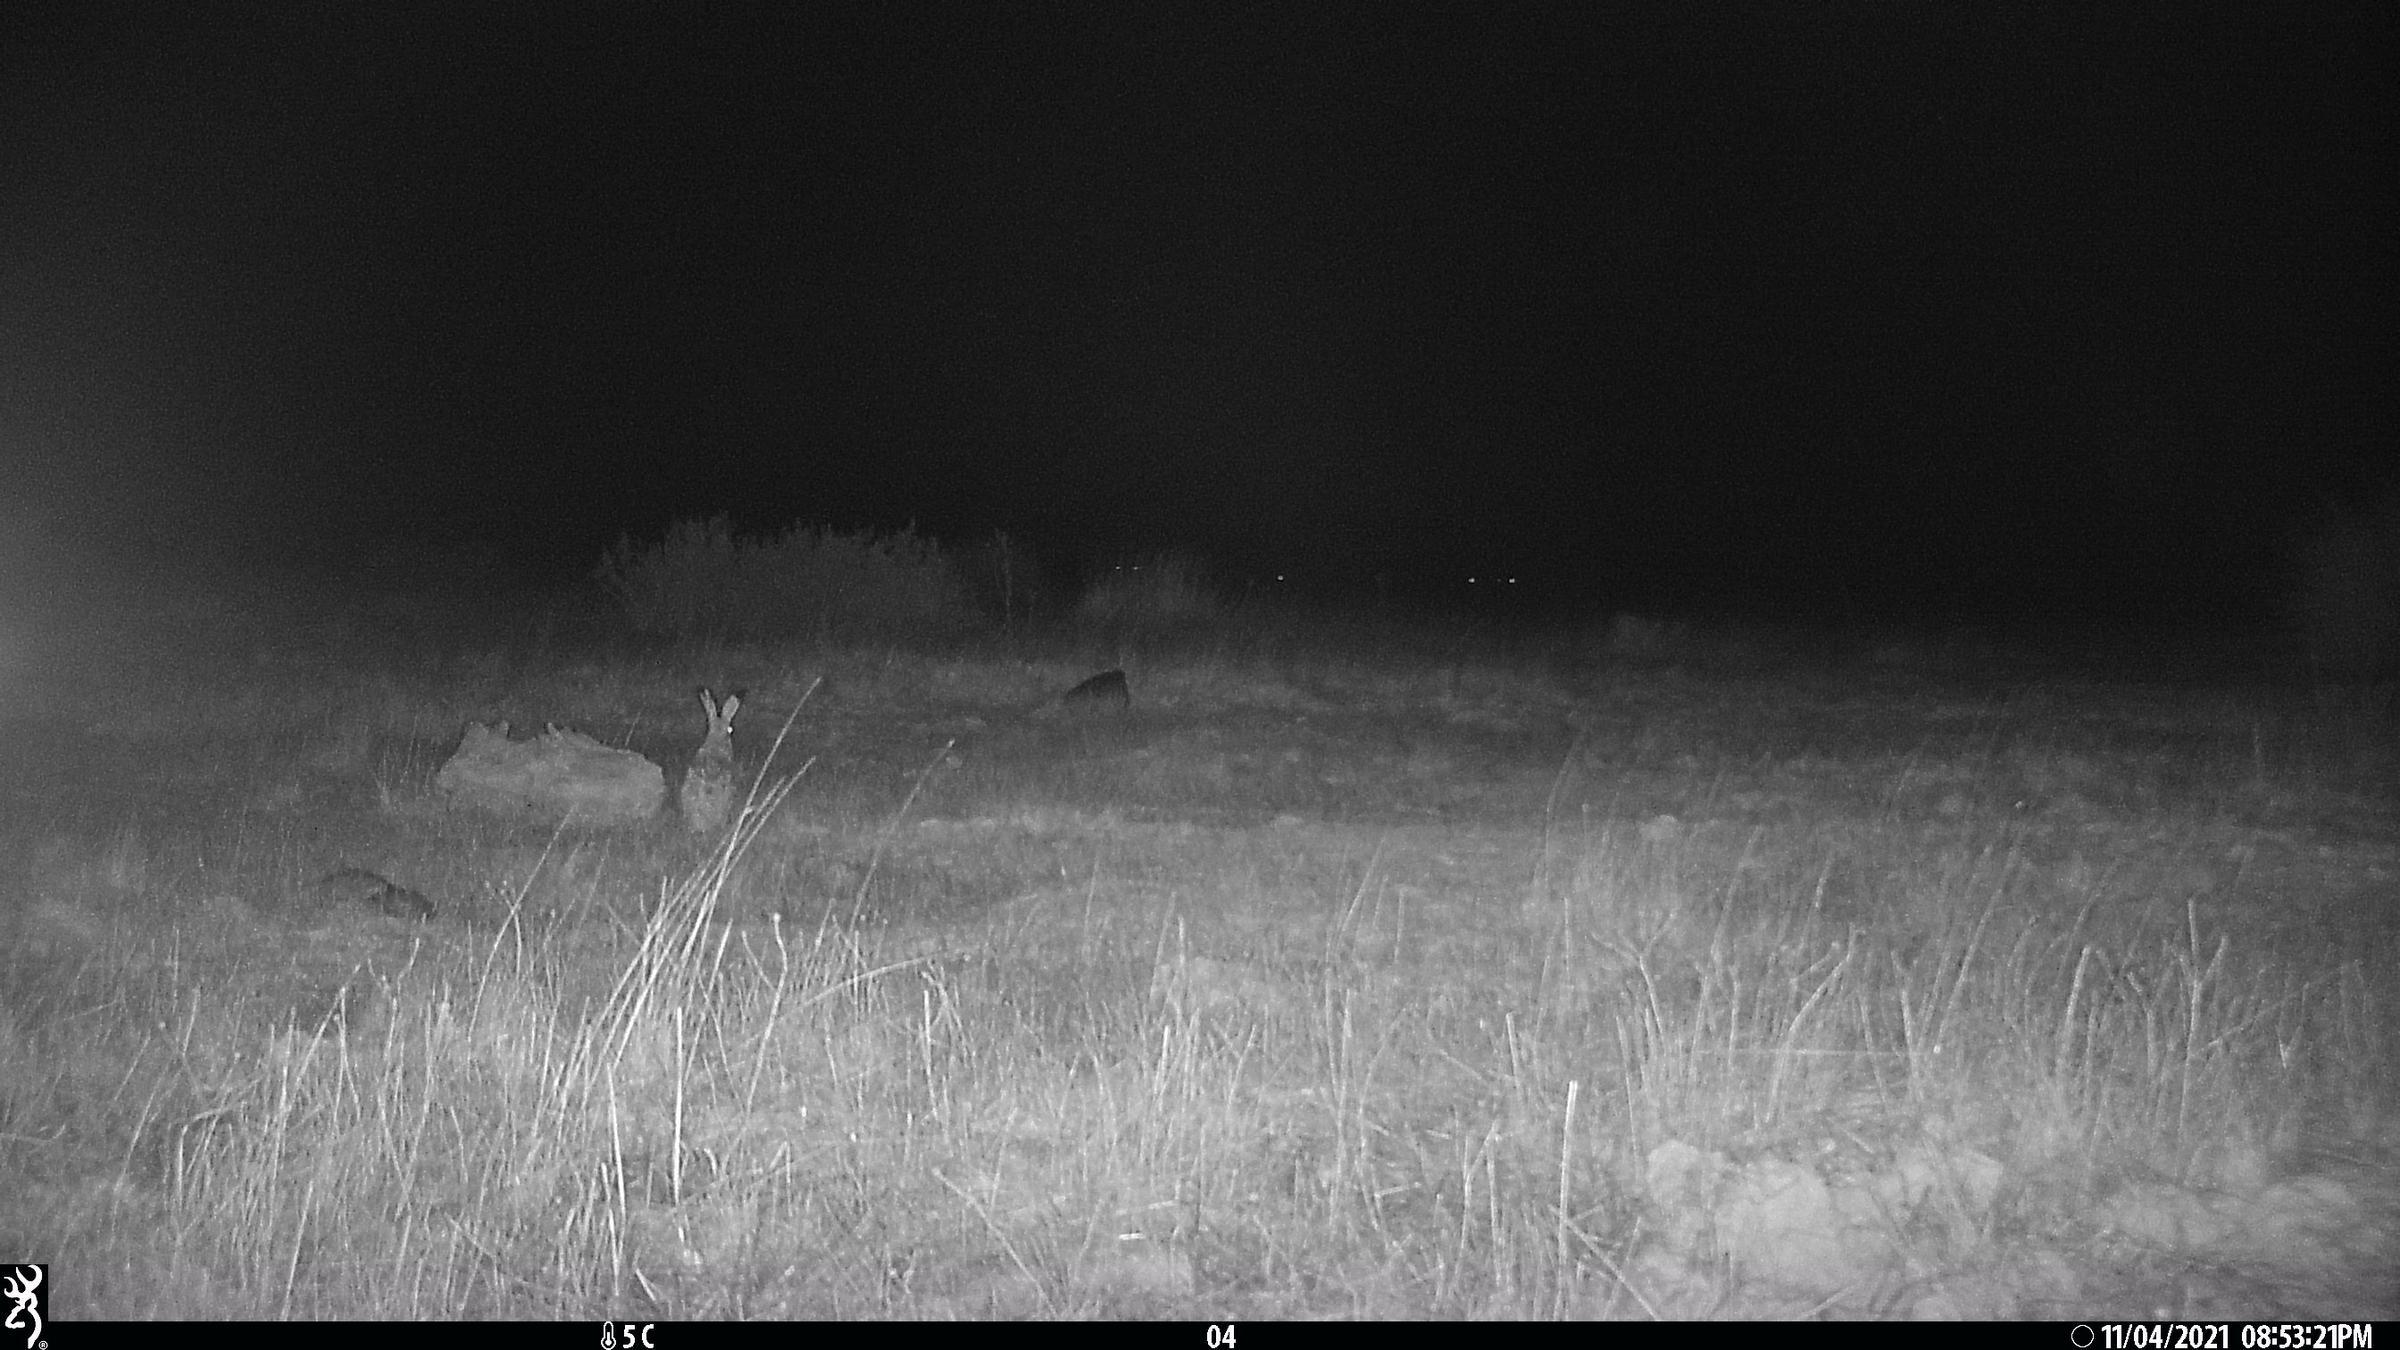
Species: Lepus granatensis